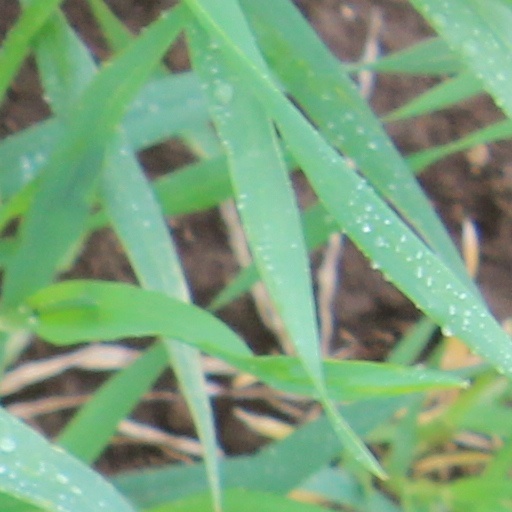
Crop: wheat